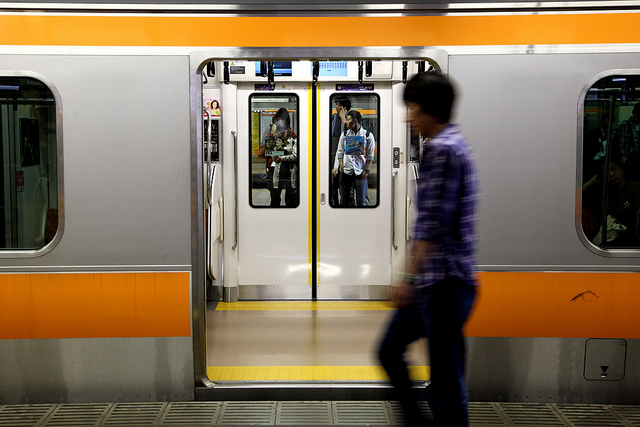
A an walking along the subway platform waiting to get on the subway train.

A person is walking in the subway as the train has its door open.

A man about to enter a subway train

A man standing in front of an open train car.

a guy preparing to enter the subway train